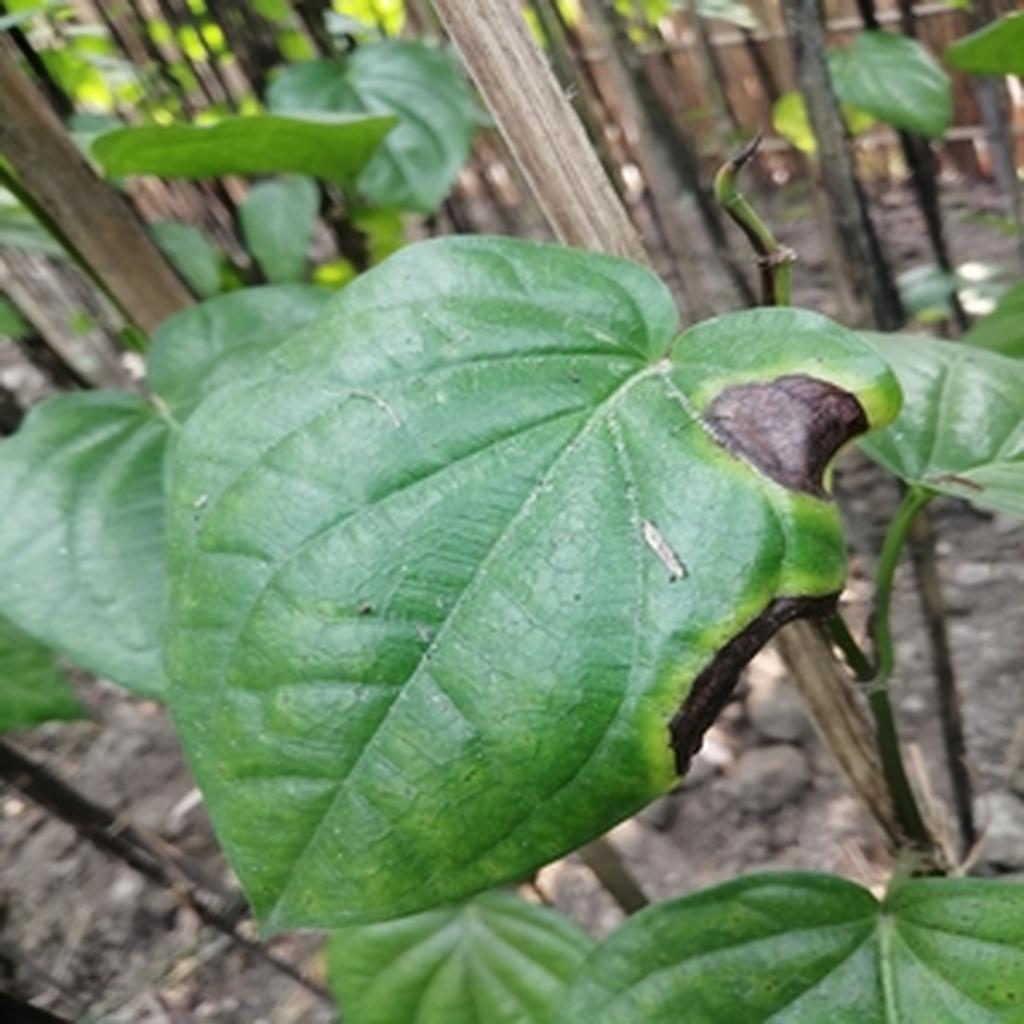
Label: Leaf_Rot